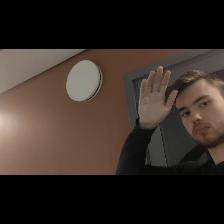
Label: Human